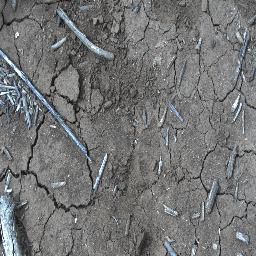
Label: negative